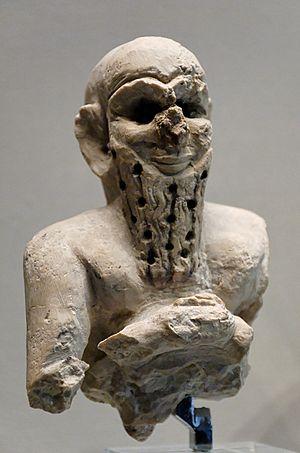
Buste d'orant barbu. Albâtre gypseux, traces de bitume dans les orifices de la barbe.
L'assyriologie est la partie de l'histoire et de la philologie spécialisée dans l'étude de l'Assyrie à l'origine, plus largement à l'étude de la Mésopotamie et du Moyen-Orient ancien.
Jean Bottéro est un historien français, assyriologue, spécialiste de la Bible, du Moyen-Orient antique et l'un des plus grands spécialistes internationaux de la Mésopotamie.